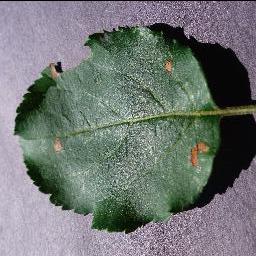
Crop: apple
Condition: black_rot